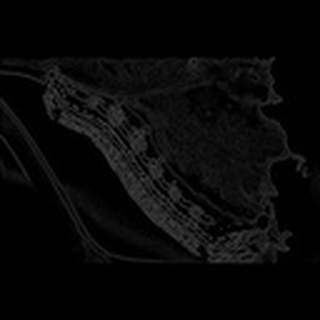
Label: cotton_army_worm